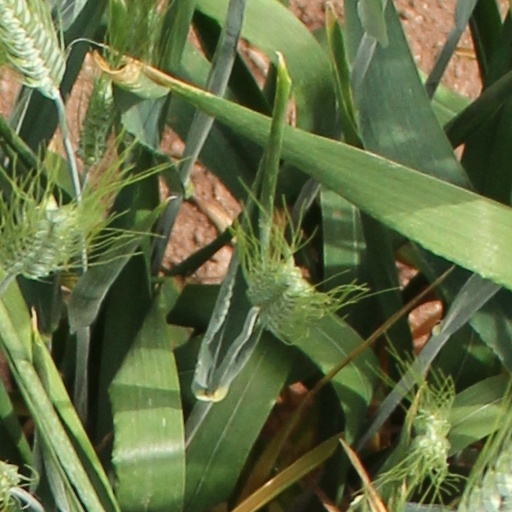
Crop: wheat